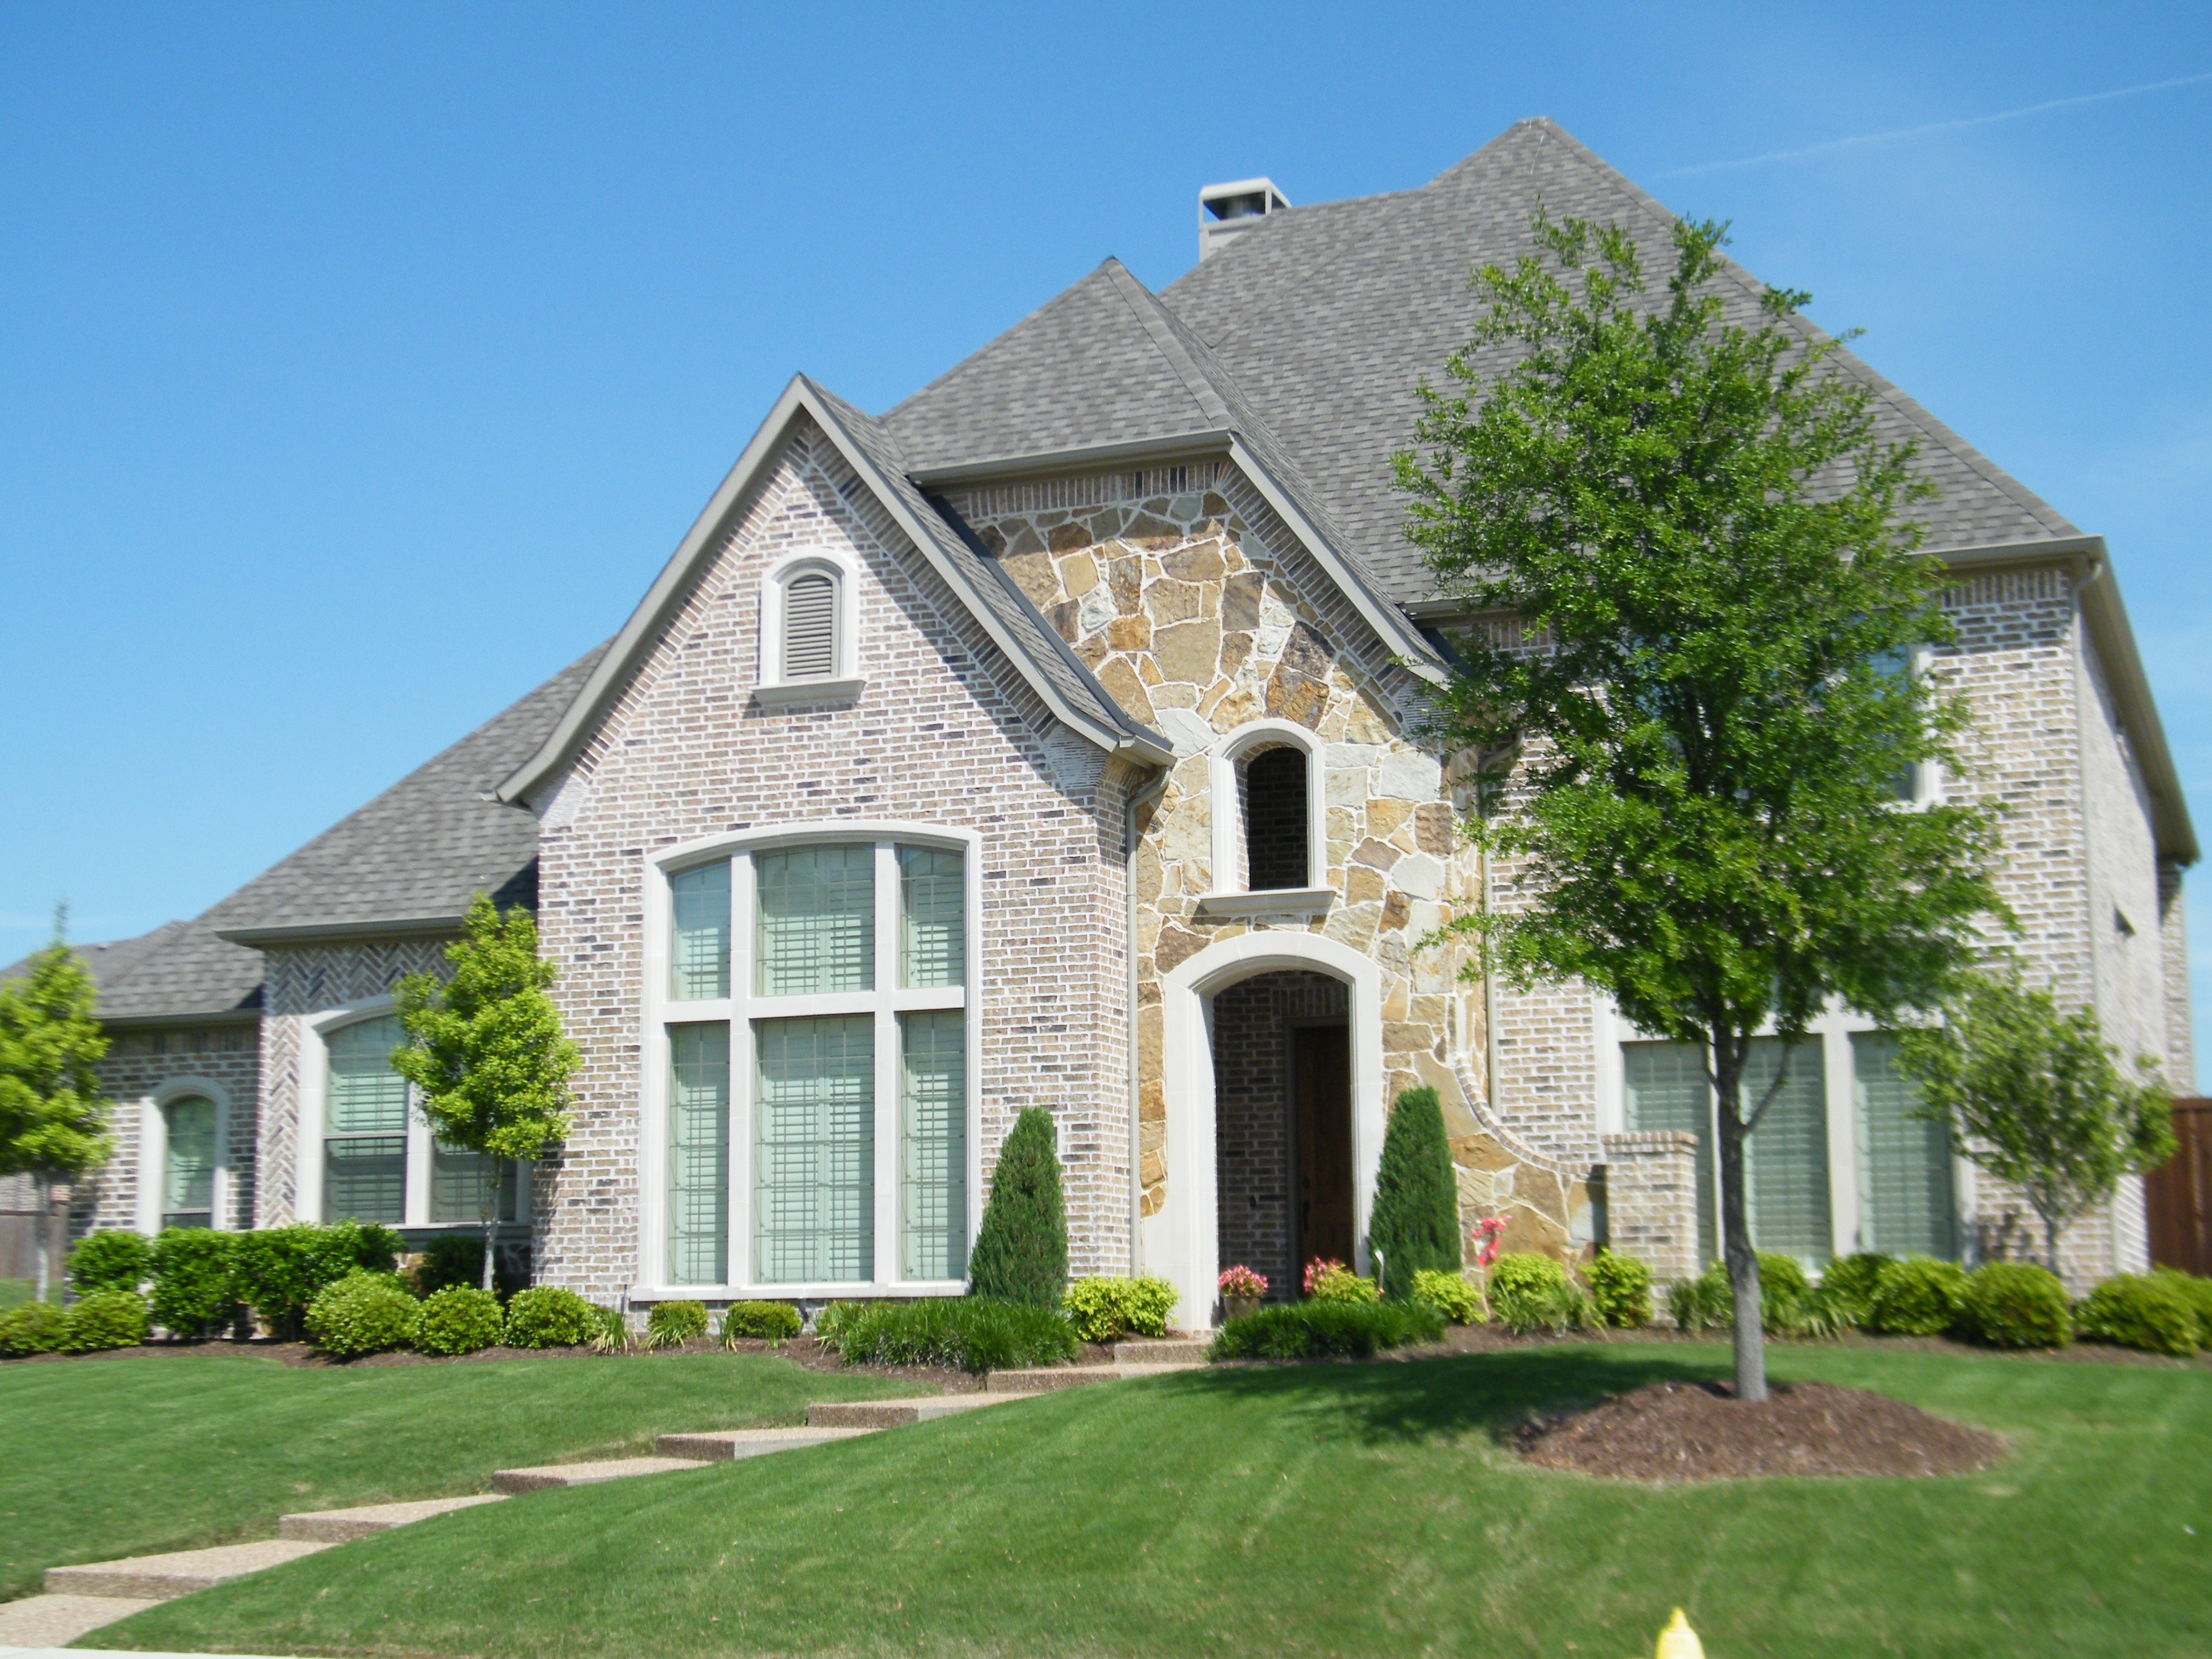
architecture, structure, lawn, villa, mansion, house, building, city, home, porch, suburb, construction, cottage, suburban, facade, residence, property, exterior, residential, dwelling, housing, farmhouse, suburbs, estate, yard, siding, real estate, architecture design, brick house, residential area